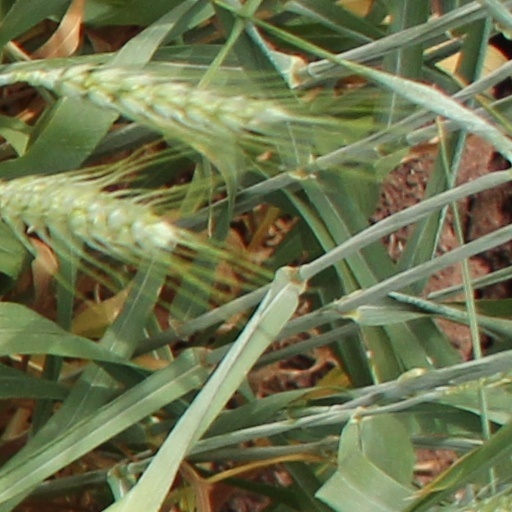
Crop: wheat